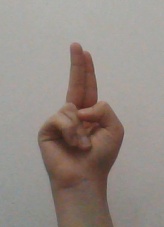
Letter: taa